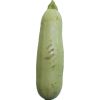
Label: Zucchini 1